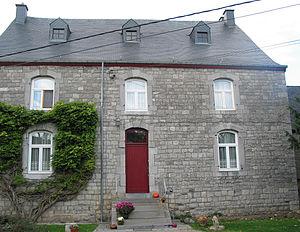
Lesterny (Belgique), ancienne maison sise rue du Point d'Arrêt, 15 (1765).
Lesterny [lɛstɛʁni] est une section de la commune belge de Nassogne située en Région wallonne dans la province de Luxembourg.